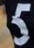
Number: 5